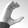
ASL letter: C